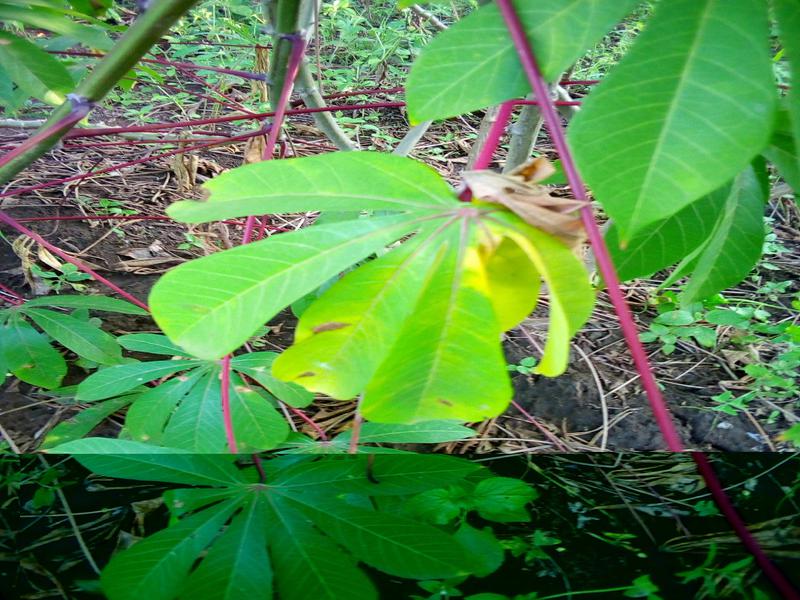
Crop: cassava
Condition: bacterial_blight